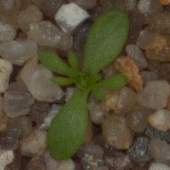
Label: scentless_mayweed